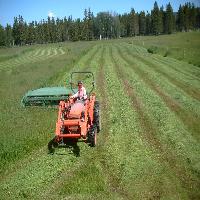
Weather: sun or clear